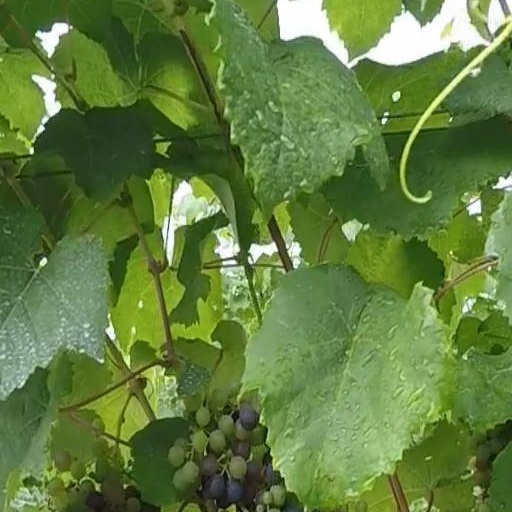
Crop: grape